Gerrards Cross Memorial Building

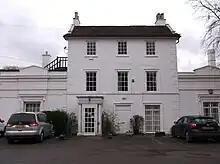
The Gerrards Cross Memorial Centre, formerly the vicarage but converted into a memorial to the Second World War

Architect Sir Edwin Lutyens was commissioned for the project. Although Lutyens designed over 40 war memorials in the aftermath of the First World War, Gerrards Cross was the only in which he was commissioned to design a memorial with a functional purpose. Lutyens was already a well-regarded architect for his country houses built for wealthy clients before the war, and was commissioned to design many war memorials following the success of the Cenotaph on London's Whitehall. The building is based on the 18th-century vicarage stables. Set well back from the road and partially hidden by hedges, it is a rectangular structure constructed predominantly of red brick, most of which is painted white, with a slate roof and a large portico "in antis". The roof above the portico is supported by four sandstone Doric columns, also painted white, which are level with the walls of the wings; it houses a stone memorial plaque the height of the wall which lists the names of men from the village who were killed while serving in the First World War. The interior is based around a central hall with wings to the side, forming a U shape; the wings are accessed from the exterior through doors at either end of the portico. Viewed from the front, the building appears to be a single-storey structure, but at the rear the roof is shorter, revealing an attic storey above the hall.